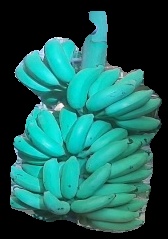
Variety: elakki-bale
Grade: grade2